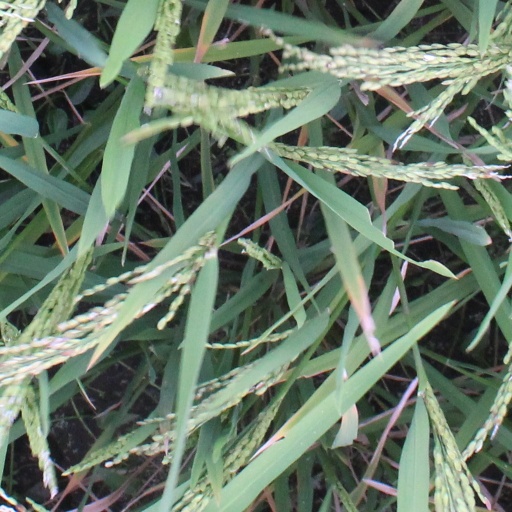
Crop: rice